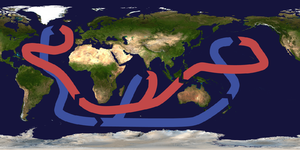
Den termohaline cirkulation
Et simplificeret diagram over det globale thermohaline kredsløb. De blå pile repræsenterer de kolde dybhavstrømme, og de røde pile repræsenterer de varme overfladestrømme.
Den termohaline cirkulation er de sammenhængende havstrømme, der udgør et globalt kredsløb. Ordet er sammensat af thermo for varme og haline for havsalt. Det globale kredsløb kaldes også havenes store transportbånd.